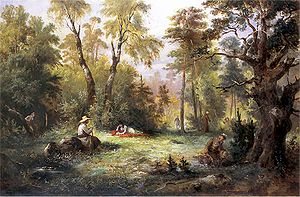
Pan Tadeusz
Svampetur. Maleri af Franciszek Kostrzewski, ca. 1860. Illustration til sang III af Adam Mickiewicz's Pan Tadeusz.
Pan Tadeusz er en episk digtning af den polsk forfatter Adam Mickiewicz.